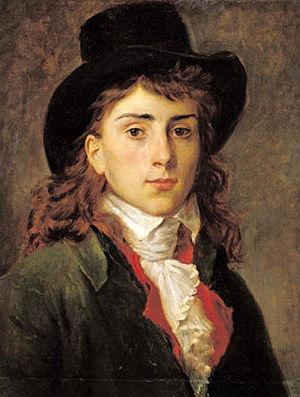
Antoine-Jean Gros, baron Gros, né le 16 mars 1771 à Paris et mort le 25 juin 1835 à Meudon, est un peintre français néoclassique et préromantique.
Entre la fin du XVIIIᵉ siècle et le début du XIXᵉ siècle, l'école de David fut une des plus influentes ; entre 1781 et 1821, de ses ateliers, sont sortis environ 400 élèves, peintres, sculpteurs, ou graveurs, représentant en majorité le néoclassicisme, mais aussi le style empire et le style troubadour.
La rue Gros est une voie du 16ᵉ arrondissement de Paris, en France.